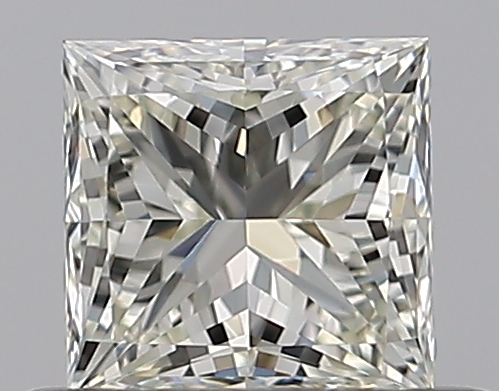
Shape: princess
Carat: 0.5
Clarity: VVS1
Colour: L
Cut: EX
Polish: EX
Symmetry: VG
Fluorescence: F
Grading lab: GIA
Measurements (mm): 4.34 x 4.26 x 3.06